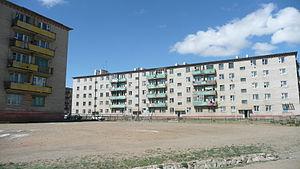
Nalayh est l'un des neuf Düüreg de la capitale mongole, Oulan-Bator. Il est subdivisé en 6 Khoroo.